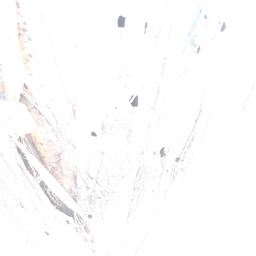
Label: BACTERIAL SOFT ROT